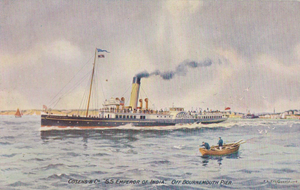
Liste over skibe bygget hos John I. Thornycroft & Company, Woolston / Skibene
Denne liste omfatter skibe, der blev bygget af John I. Thornycroft & Company på værftet i Woolston ved Southampton i England. I 1966 fusionerede firmaet med Vosper & Company. Det sammensluttede selskab fortsatte produktionen i Woolston, og skibe bygget efter 1966 er ikke med på listen.